Kristiansund (town)

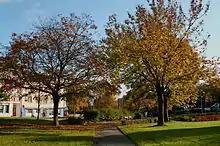
A small section of the Langveien-park.

The town of "Christianssund" was established as Christianssund Municipality on 1 January 1838 (see formannskapsdistrikt law). During World War 2 the town was one of the most heavily bombed cities in Norway, and the German occupation forces taking over the Allanengen school as a headquarters. During the 1960s, there were many municipal mergers across Norway due to the work of the Schei Committee. On 1 January 1964, Kristiansund Municipality was merged with the tiny Grip Municipality (population: 104) to the northwest and the "Dale" area of Bremsnes Municipality on Nordlandet island (population: 963). The neighboring Frei Municipality was merged with Kristiansund Municipality on 1 January 2008 creating a much larger Kristiansund Municipality.